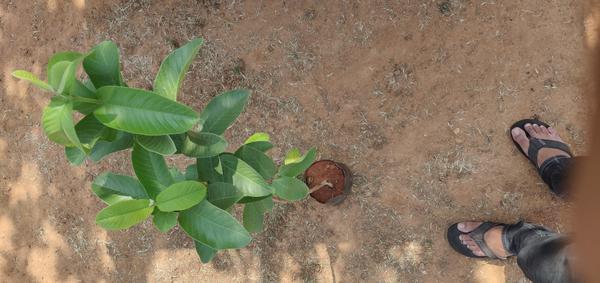
Plant: Gauva